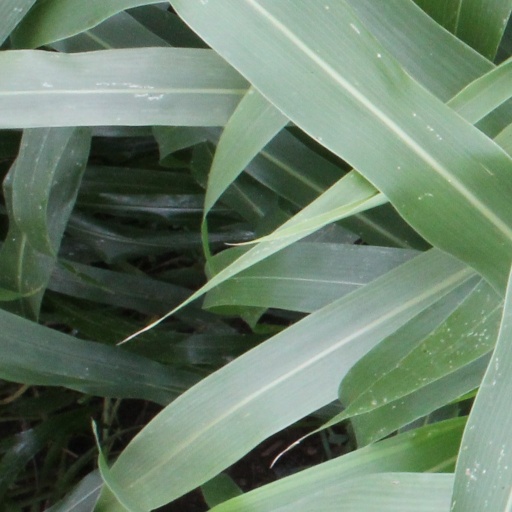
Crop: sorghum